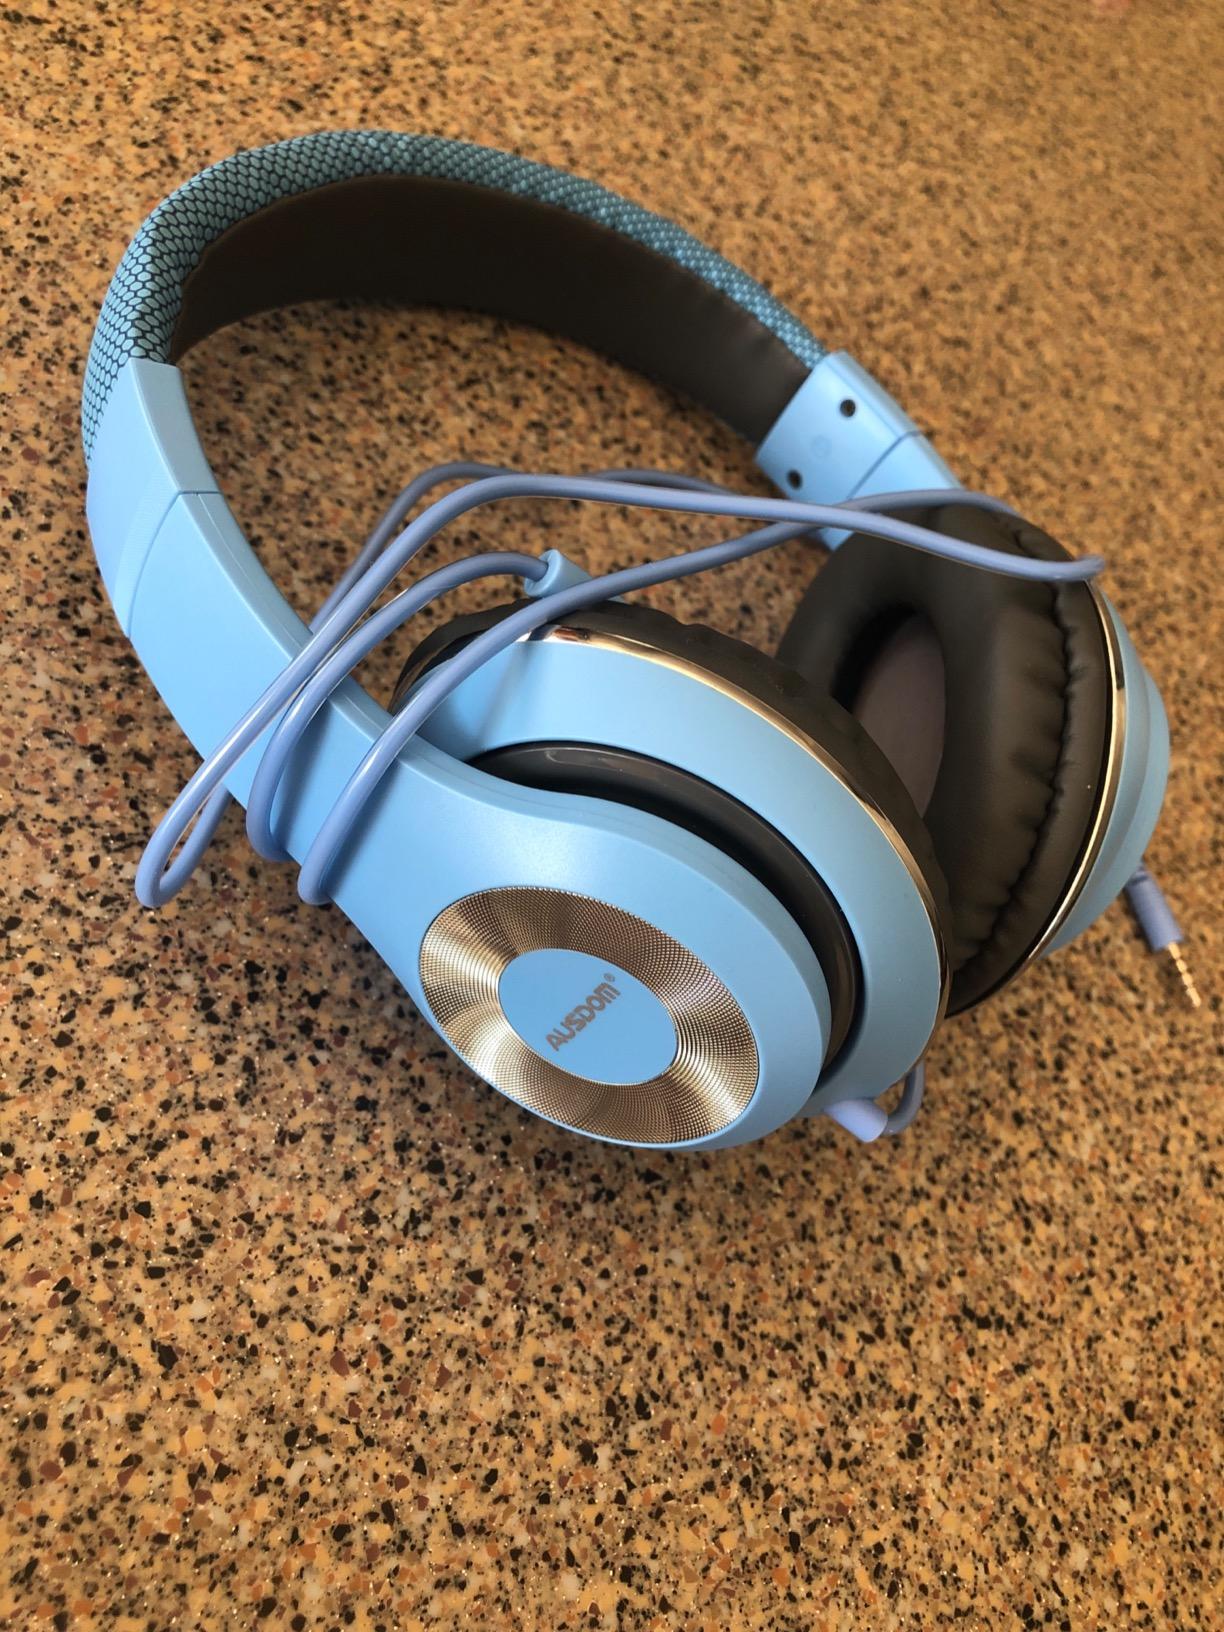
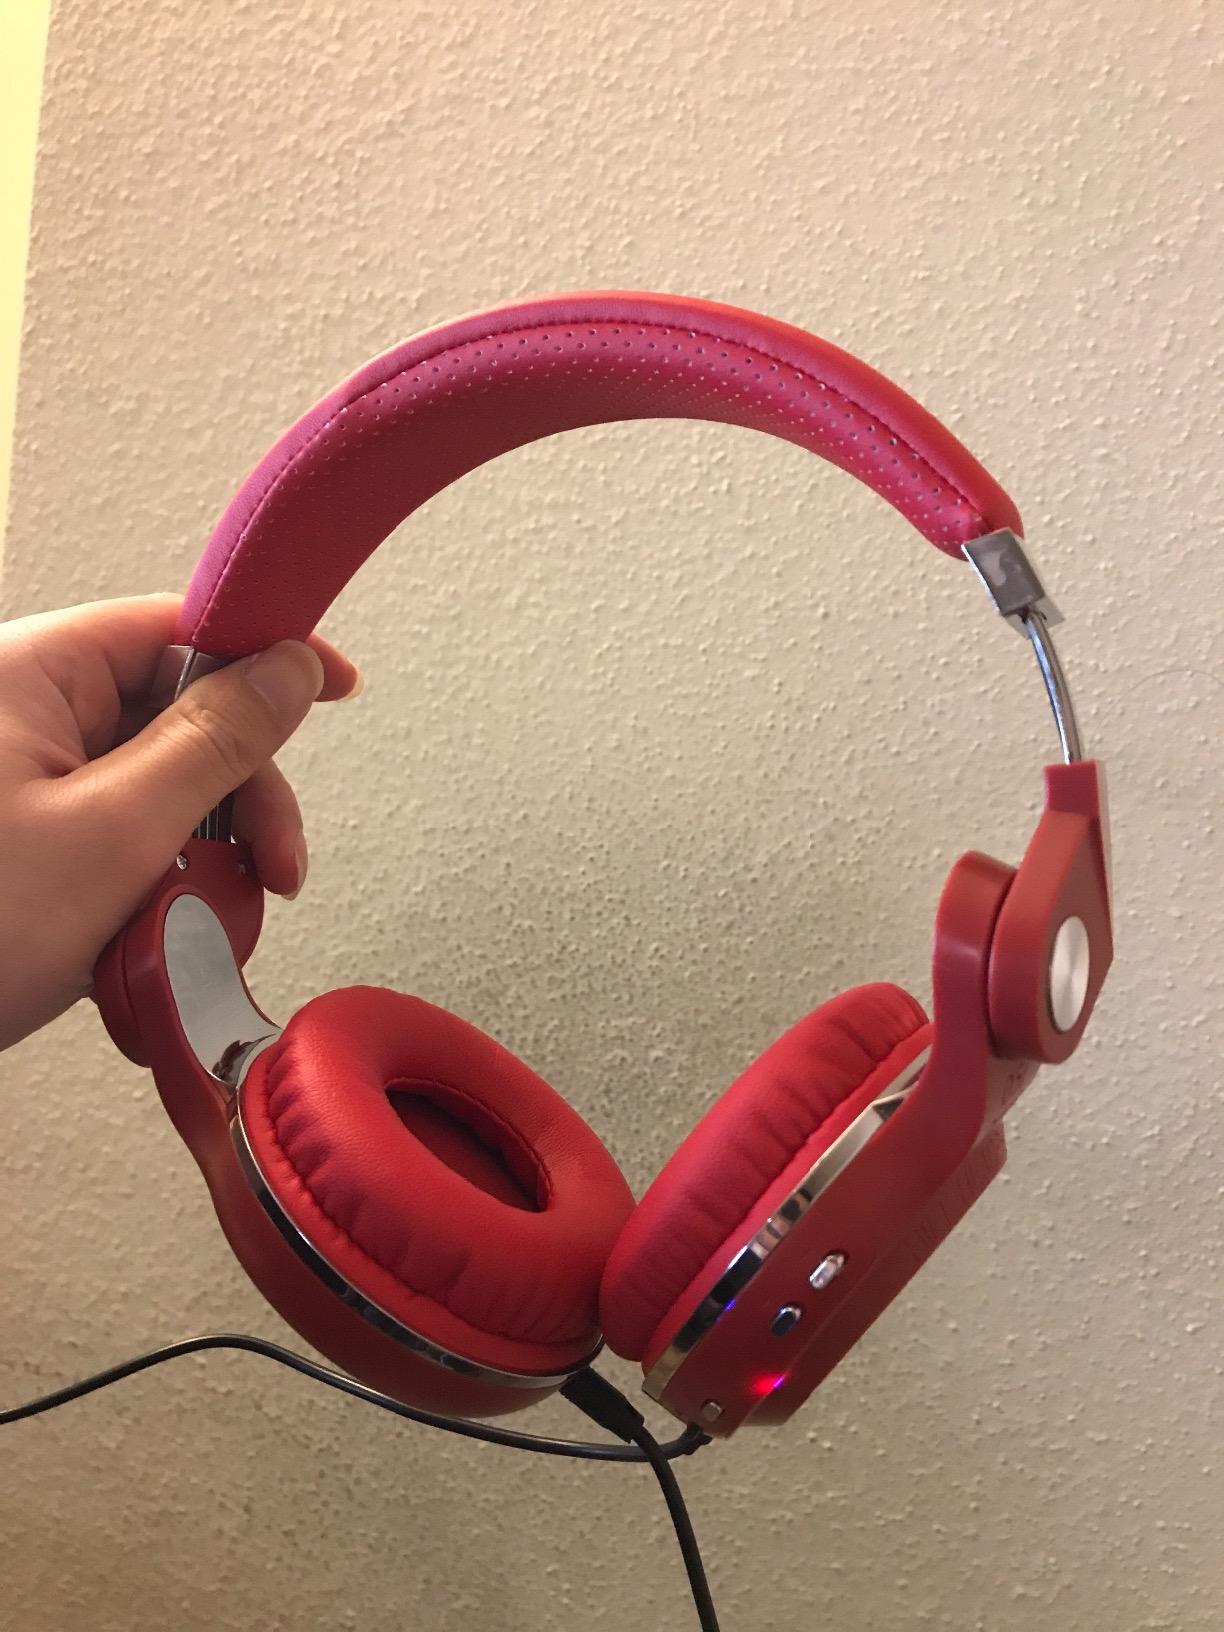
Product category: headphones
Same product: no